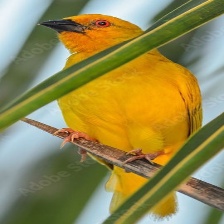
Species: EASTERN GOLDEN WEAVER
Scientific name: PLOCEUS SUBAUREUS